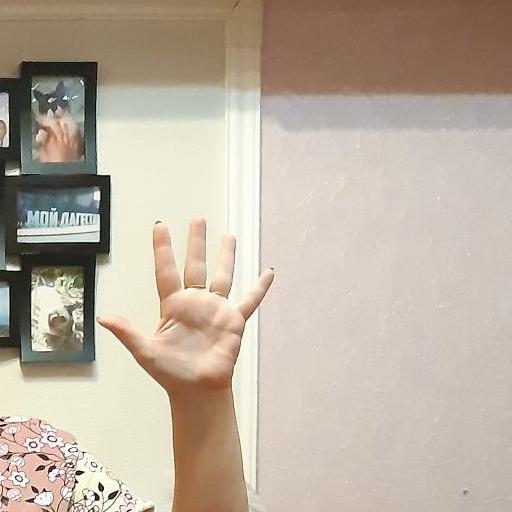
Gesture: palm